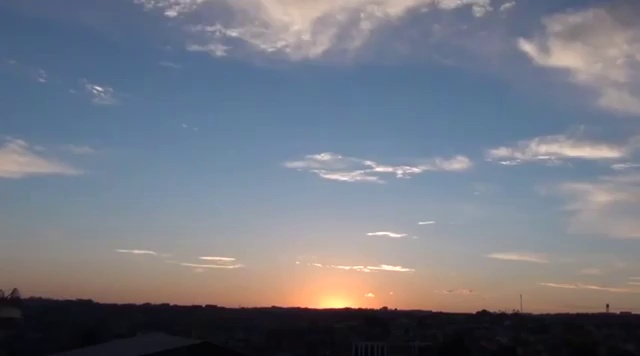
Fire: no
Smoke: no